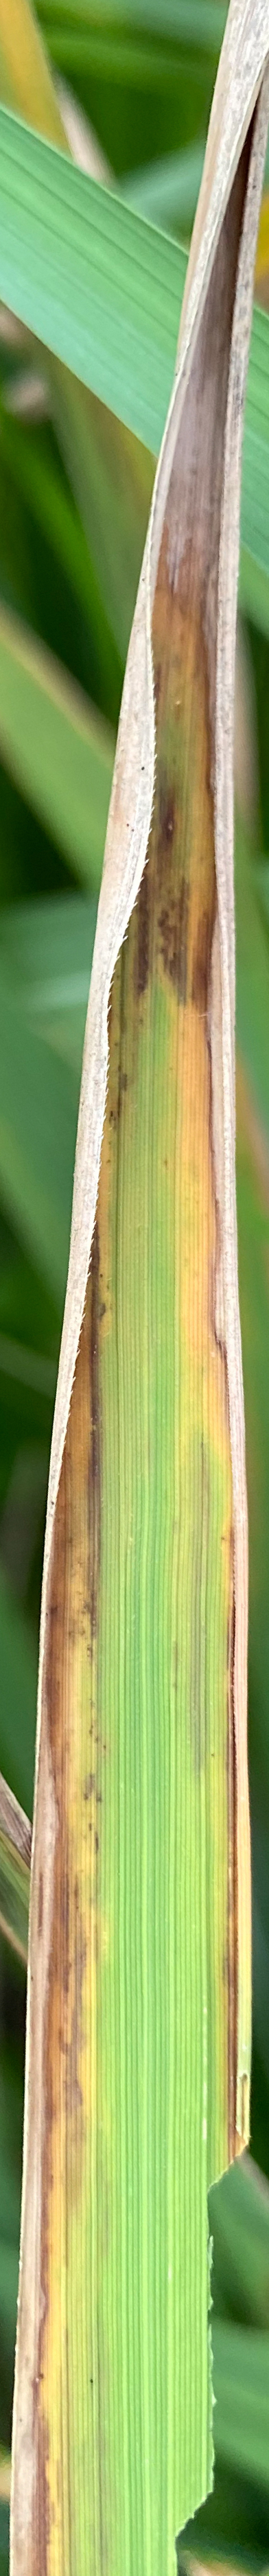
Nhãn: P